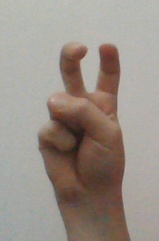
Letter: toot